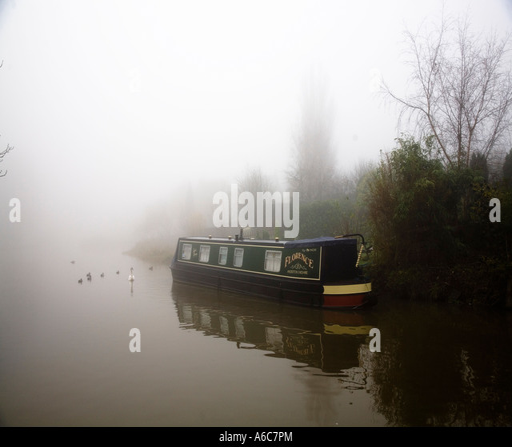
narrow boat on the foggy day in winter